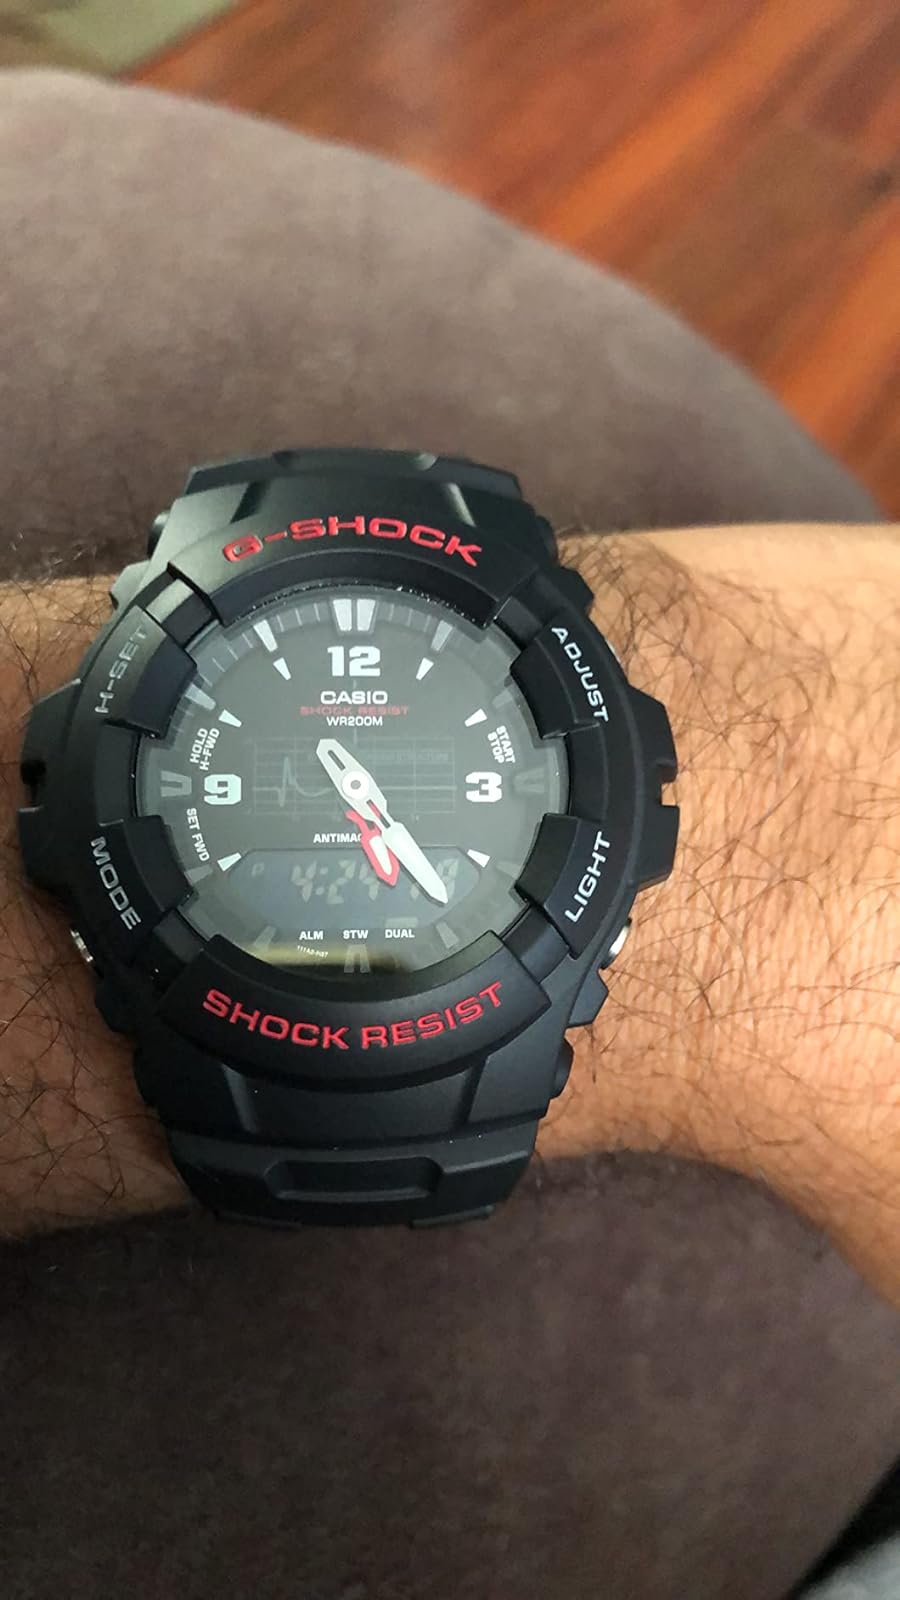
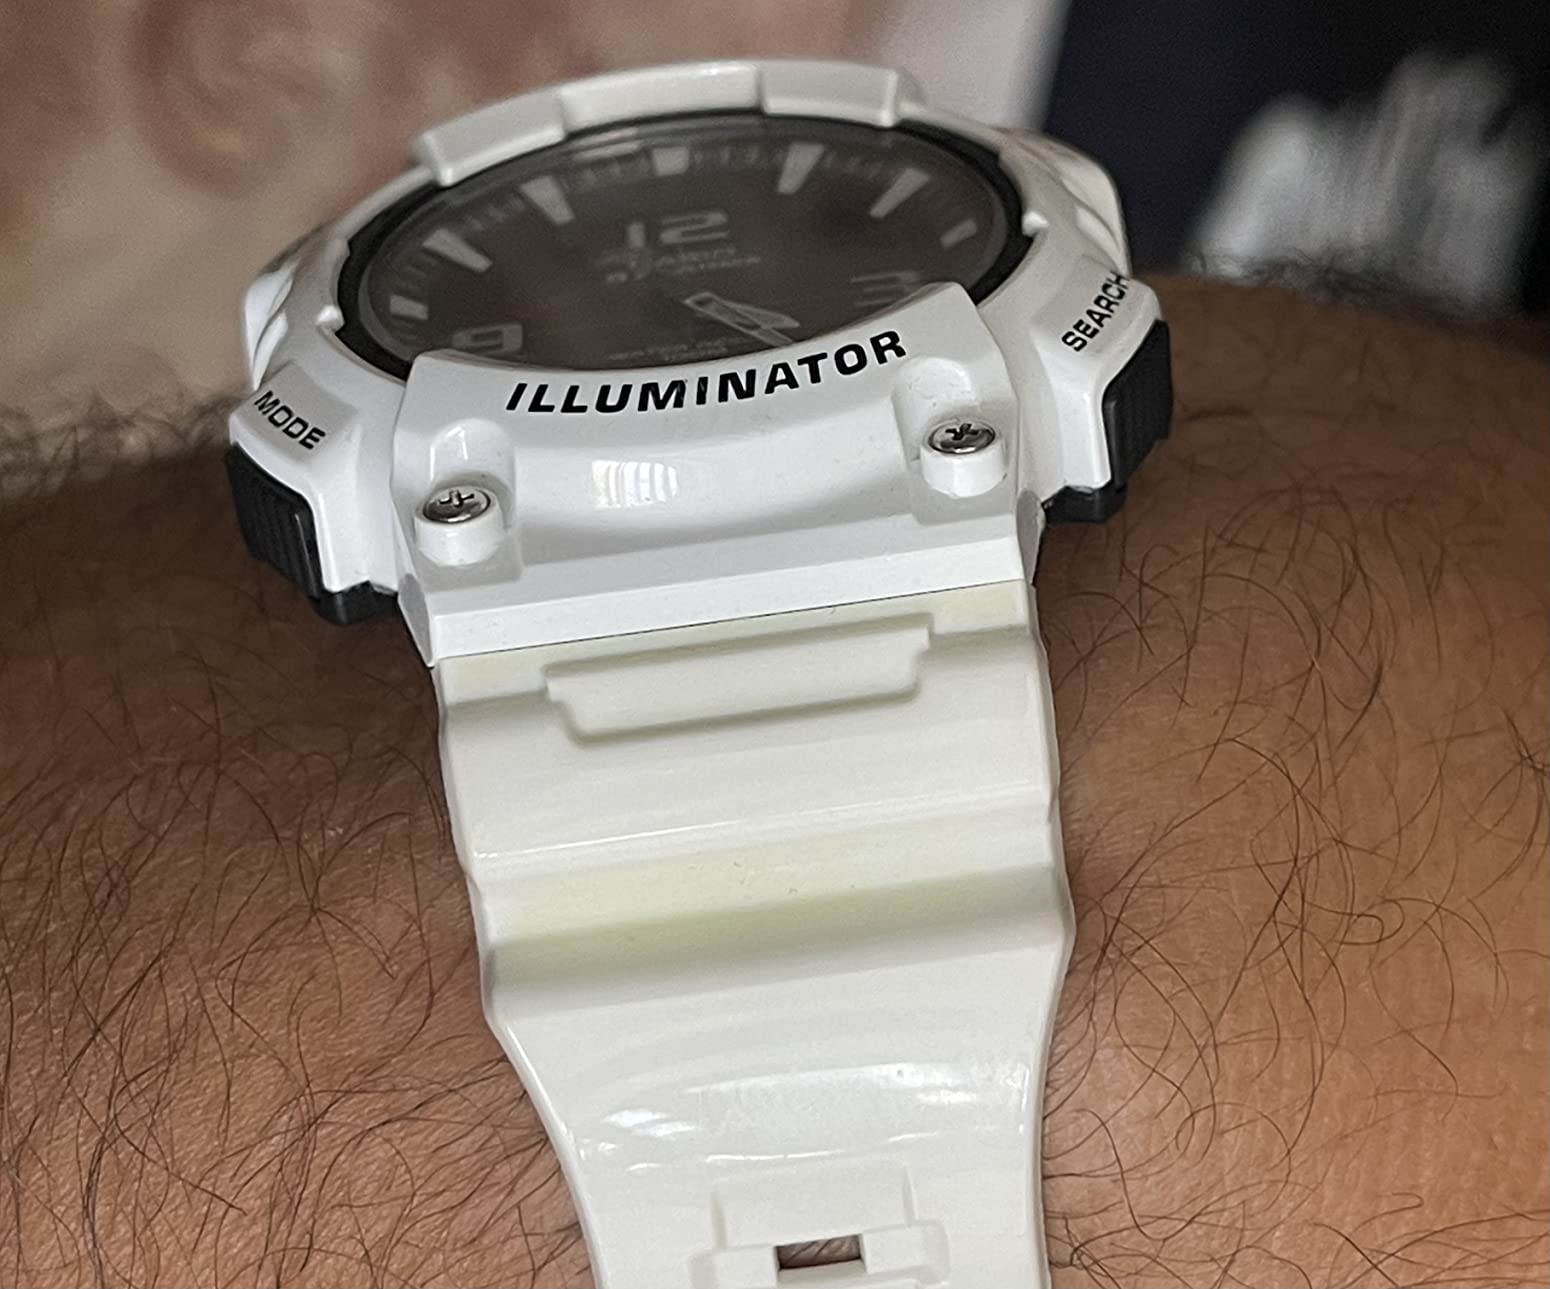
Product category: accessories_watch
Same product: no